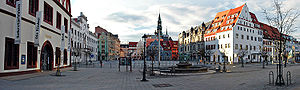
Zwickau
Torvet i Zwickau
Zwickau er en by i den sydvestlige del af den tyske delstat Sachsen. Den ligger i en dal for foden af Erzgebirge, på den venstre bred af floden Zwickauer Mulde, 130 km sydvest for Dresden, syd for Leipzig og sydvest for Chemnitz.